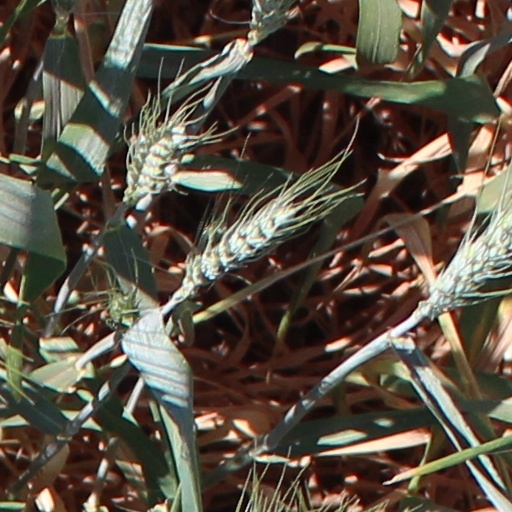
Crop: wheat